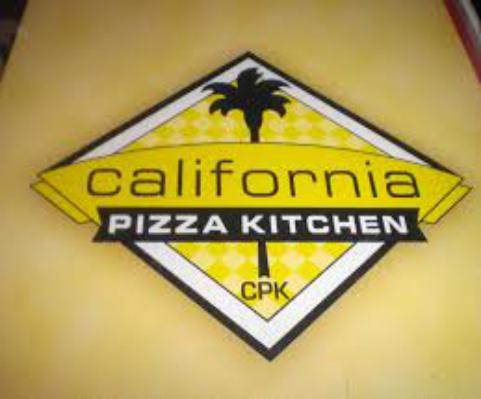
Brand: California Pizza Kitchen
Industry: Food